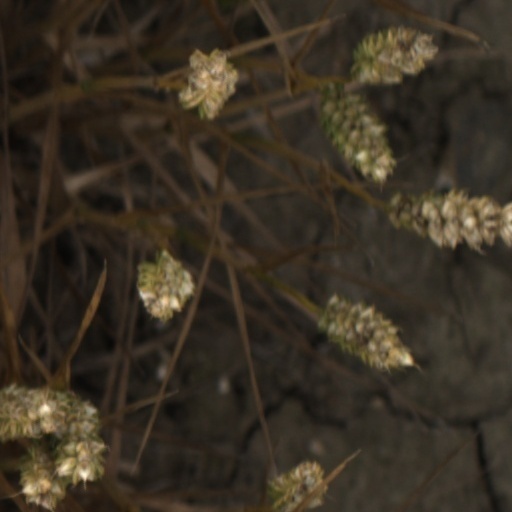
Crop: wheat